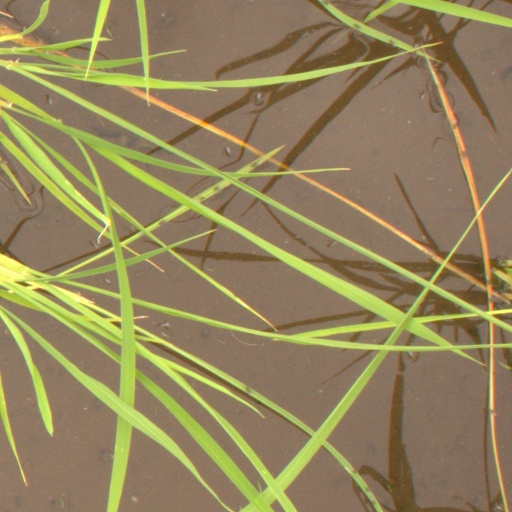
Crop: rice